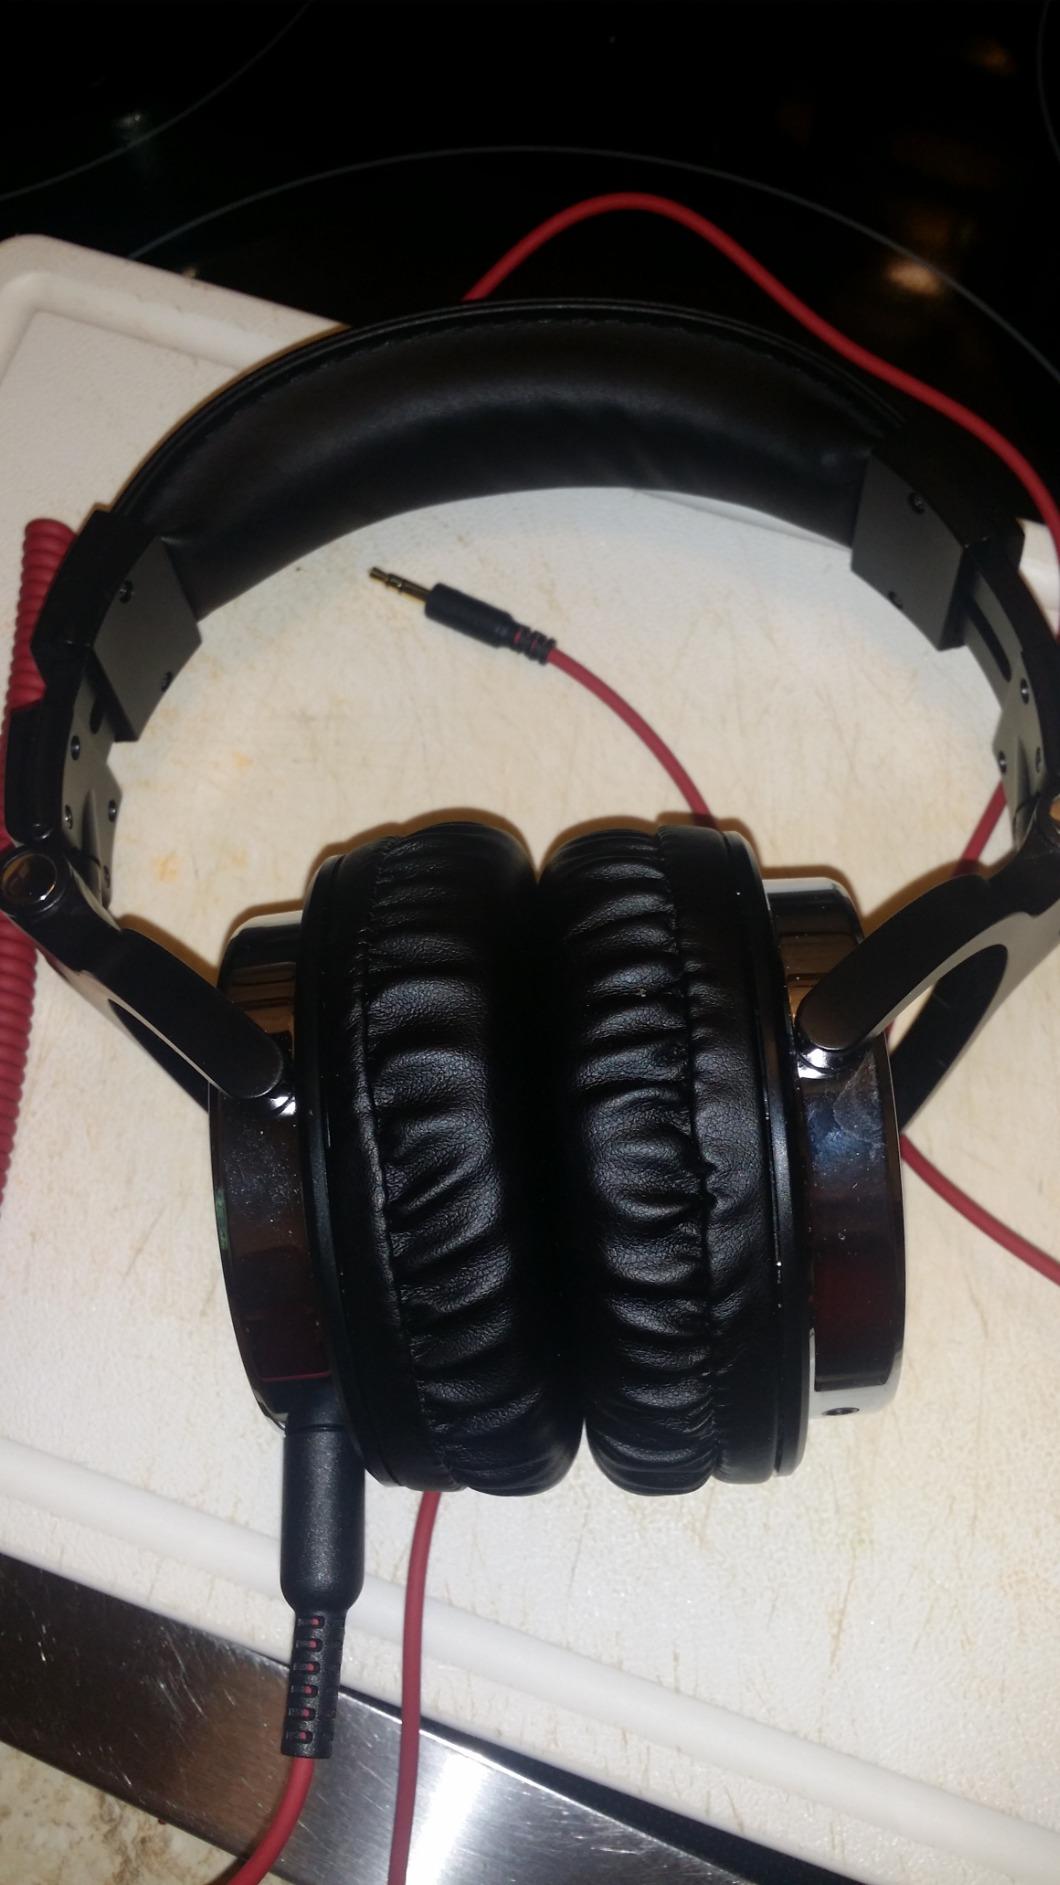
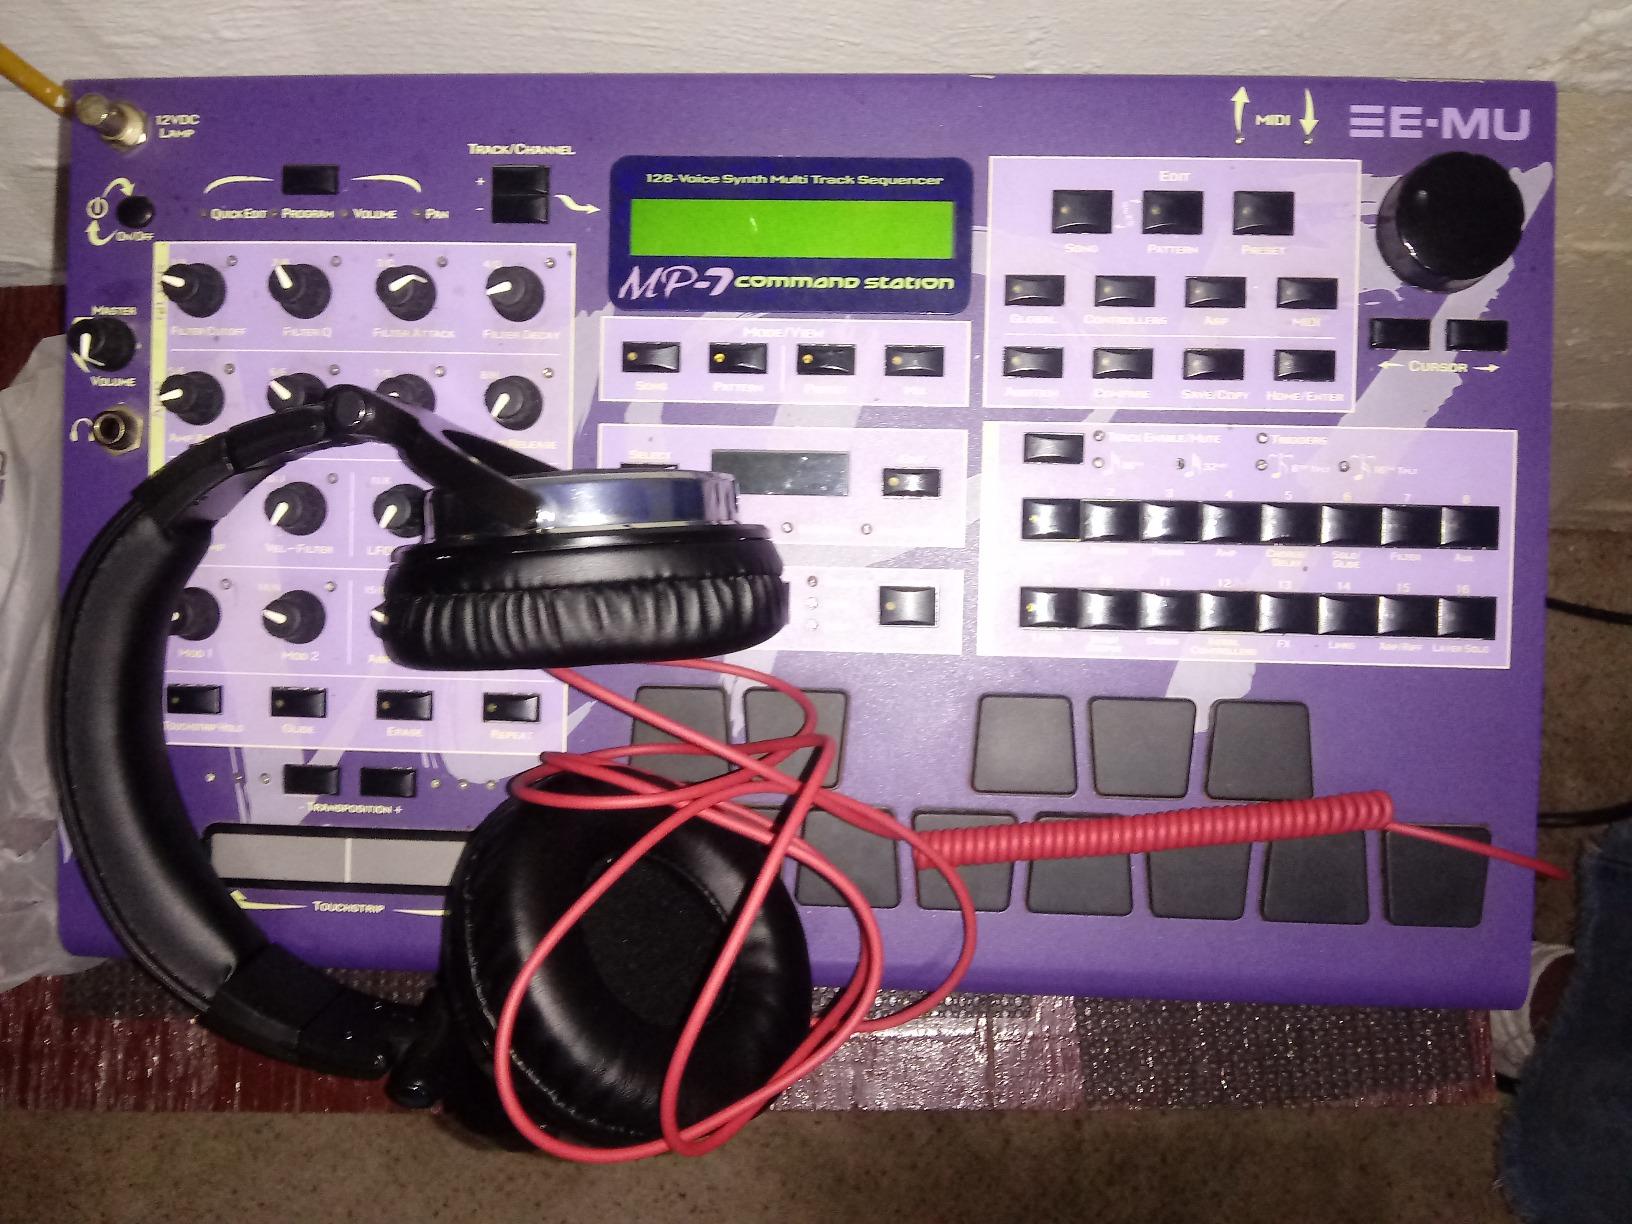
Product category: headphones
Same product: yes